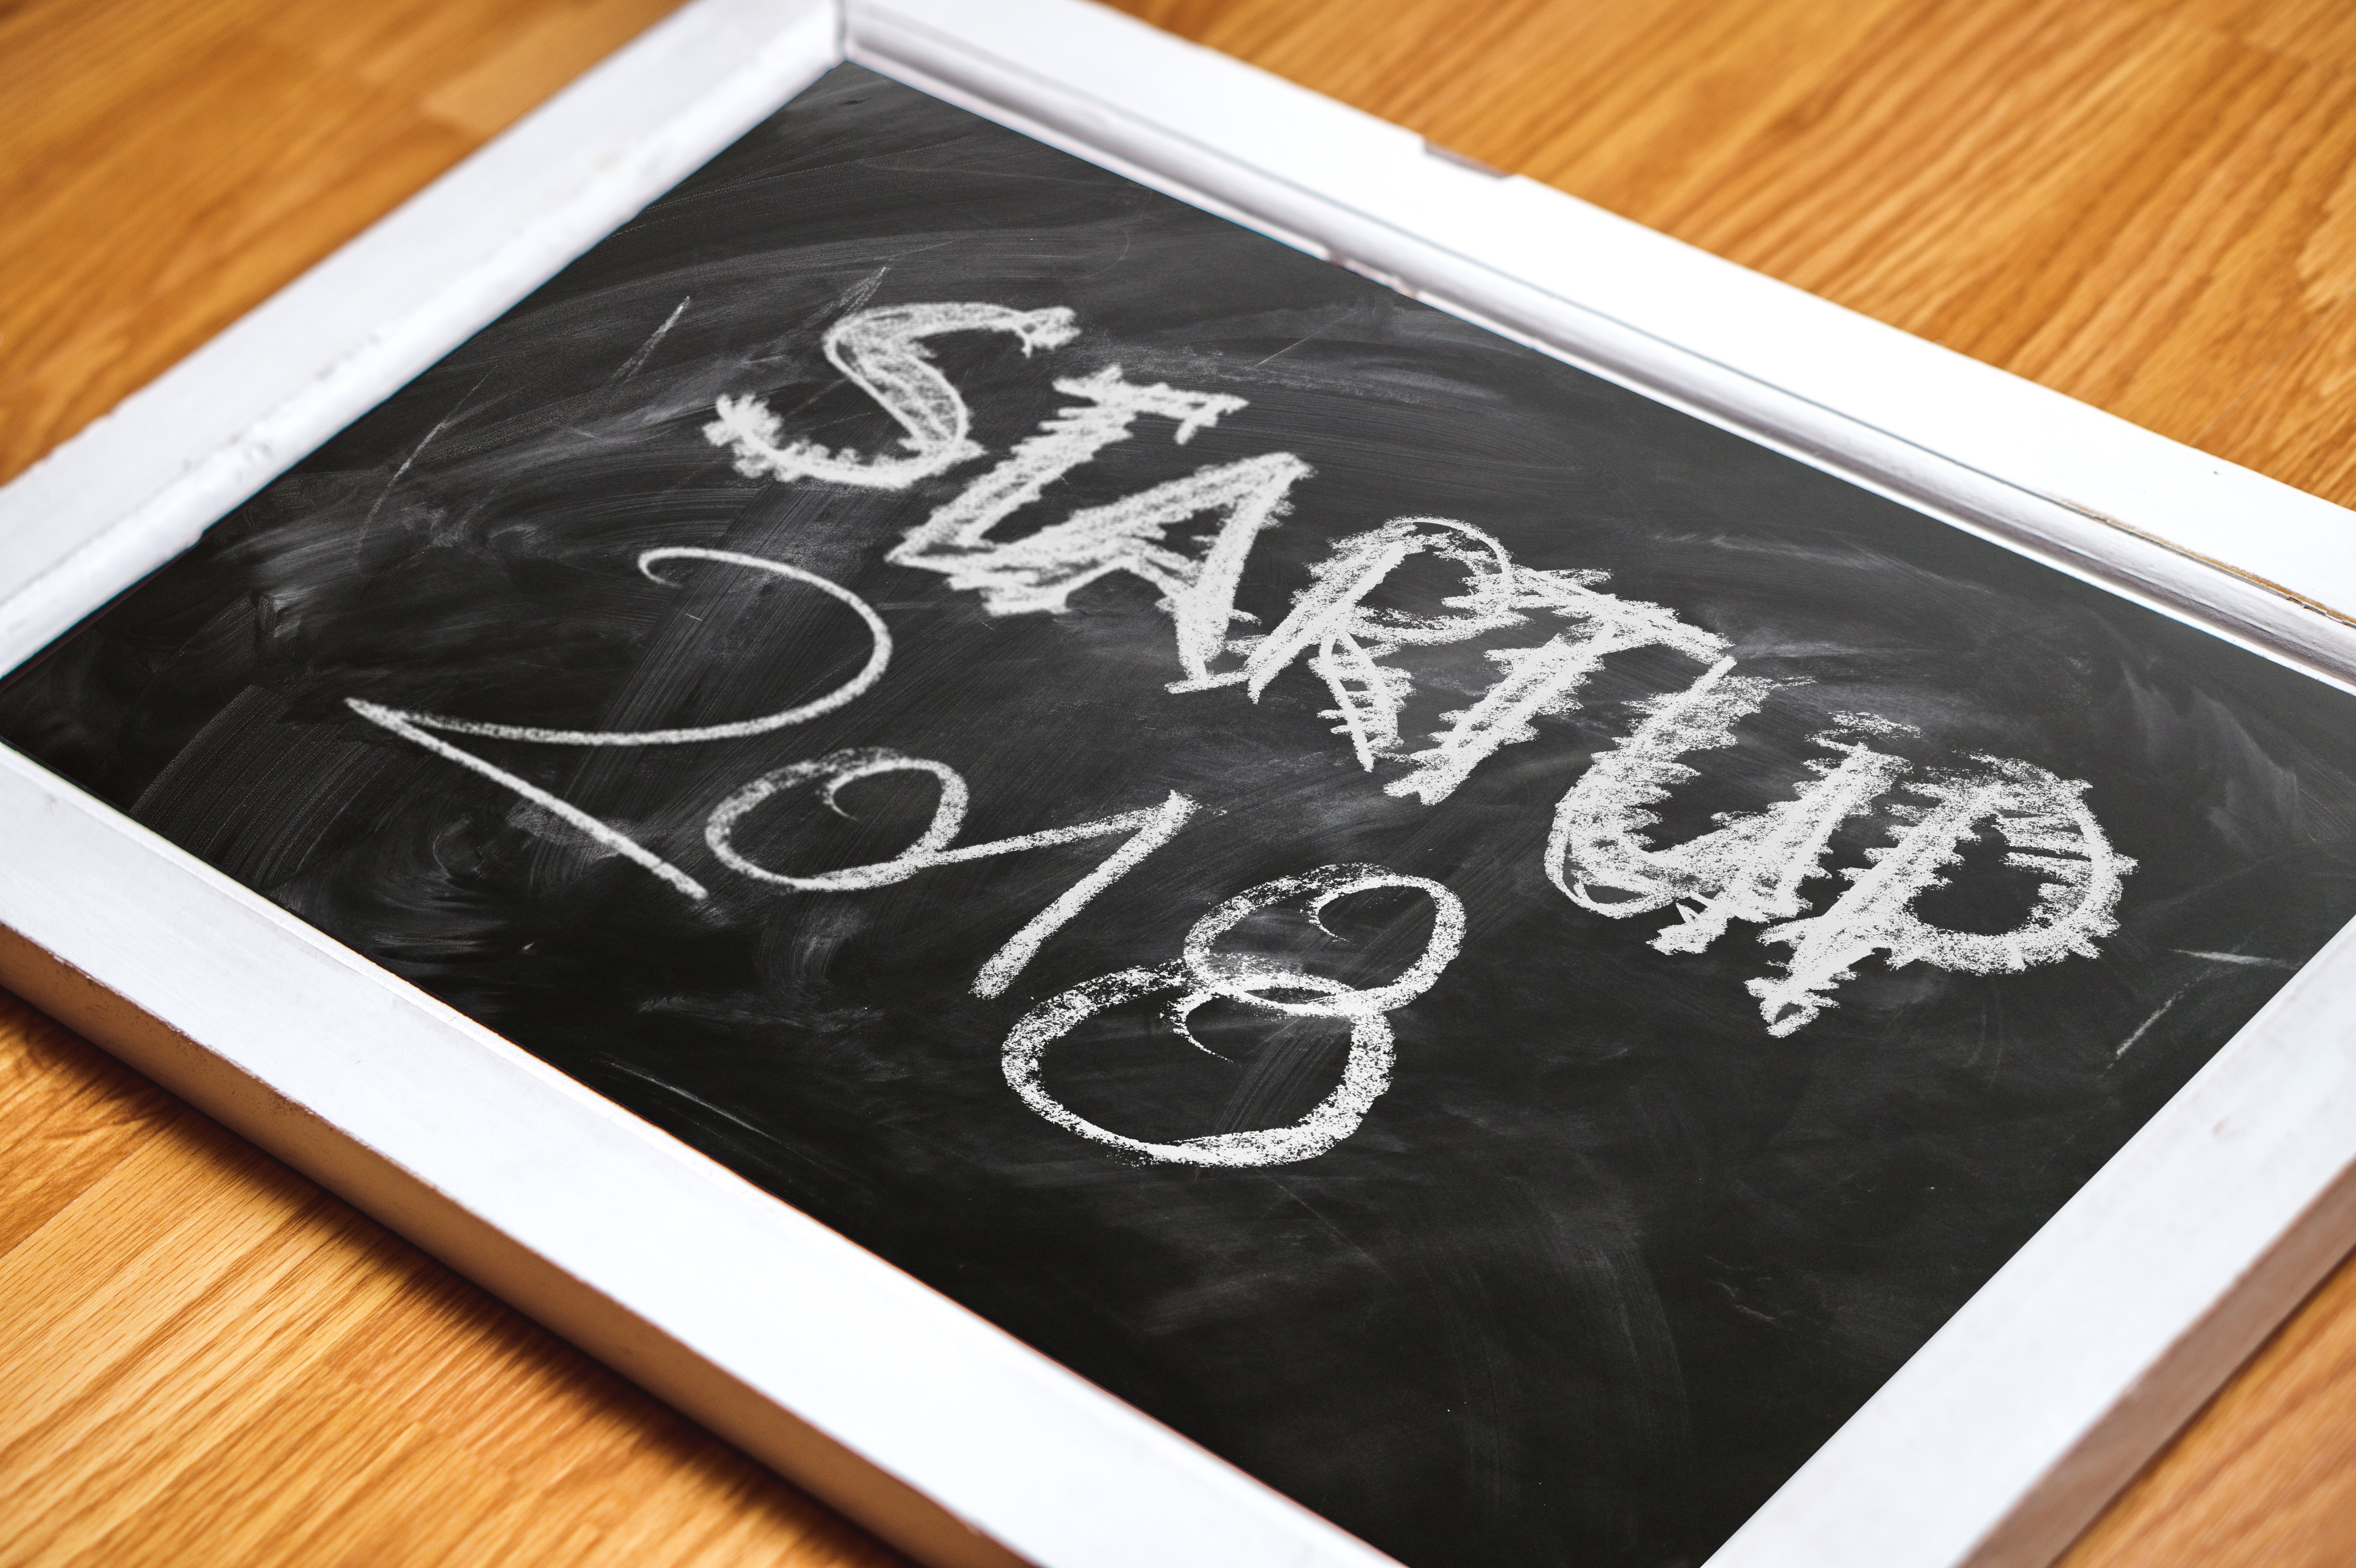
writing, board, pattern, blackboard, business, material, start, font, art, sketch, drawing, chalk, year, new, freelancer, freelance, calligraphy, company, success, existence, career, new year's day, start up, come forward, business start, business world